The Fabulous Baker Boys

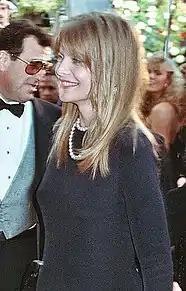

The group's dynamic changes once Susie is introduced and The Fabulous Baker Boys become a trio. According to the film's blurb on the Golden Globe Awards website, "Susie becomes the agent that makes them re-evaluate where they are going, and how honest they have been with each other." Calvillo believes that while Jack and Frank are cynical and optimistic, respectively, Susie is pragmatic. Jack and Frank also have opposing views on their lives, careers, and Susie. Moira Macdonald of "The Seattle Times" wrote that, although Jack and Susie are the film's romantic couple, its true love story is between Jack and Frank. "Film Threat" said, with Susie, "there's no heart of gold. There's just a heart, one that keeps Jack at highway's length, merely working with him at first, but soon enough the attraction happens, though in an atypical way because these two are atypical. It's not easy and it's not love because this isn't the kind of movie for that." Turner Classic Movie's biography of Beau reported that several critics perceived his performance as "partly autobiographical". Film critic Roger Ebert believes "There's probably some autobiographical truth lurking beneath the rivalry of the Bridges brothers, old wounds from the 20 years they have both been working in the movies."